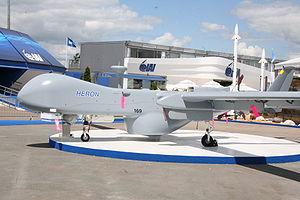
IAI Heron - Salon du Bourget 2009